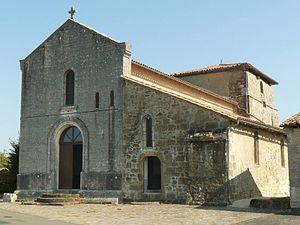
église de Rouzède (16), France
Rouzède est une commune du Sud-Ouest de la France, située dans le département de la Charente.